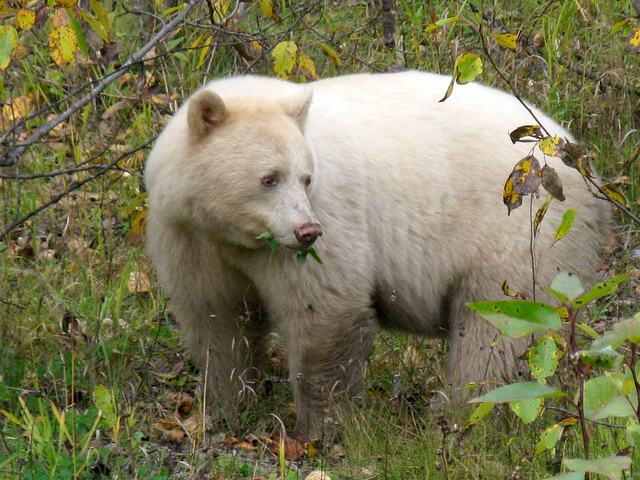
user: Given an image and a question. Answer the question in a short answer. Question: Where is the natural habitat of this animal? Short Answer:
assistant: north pole